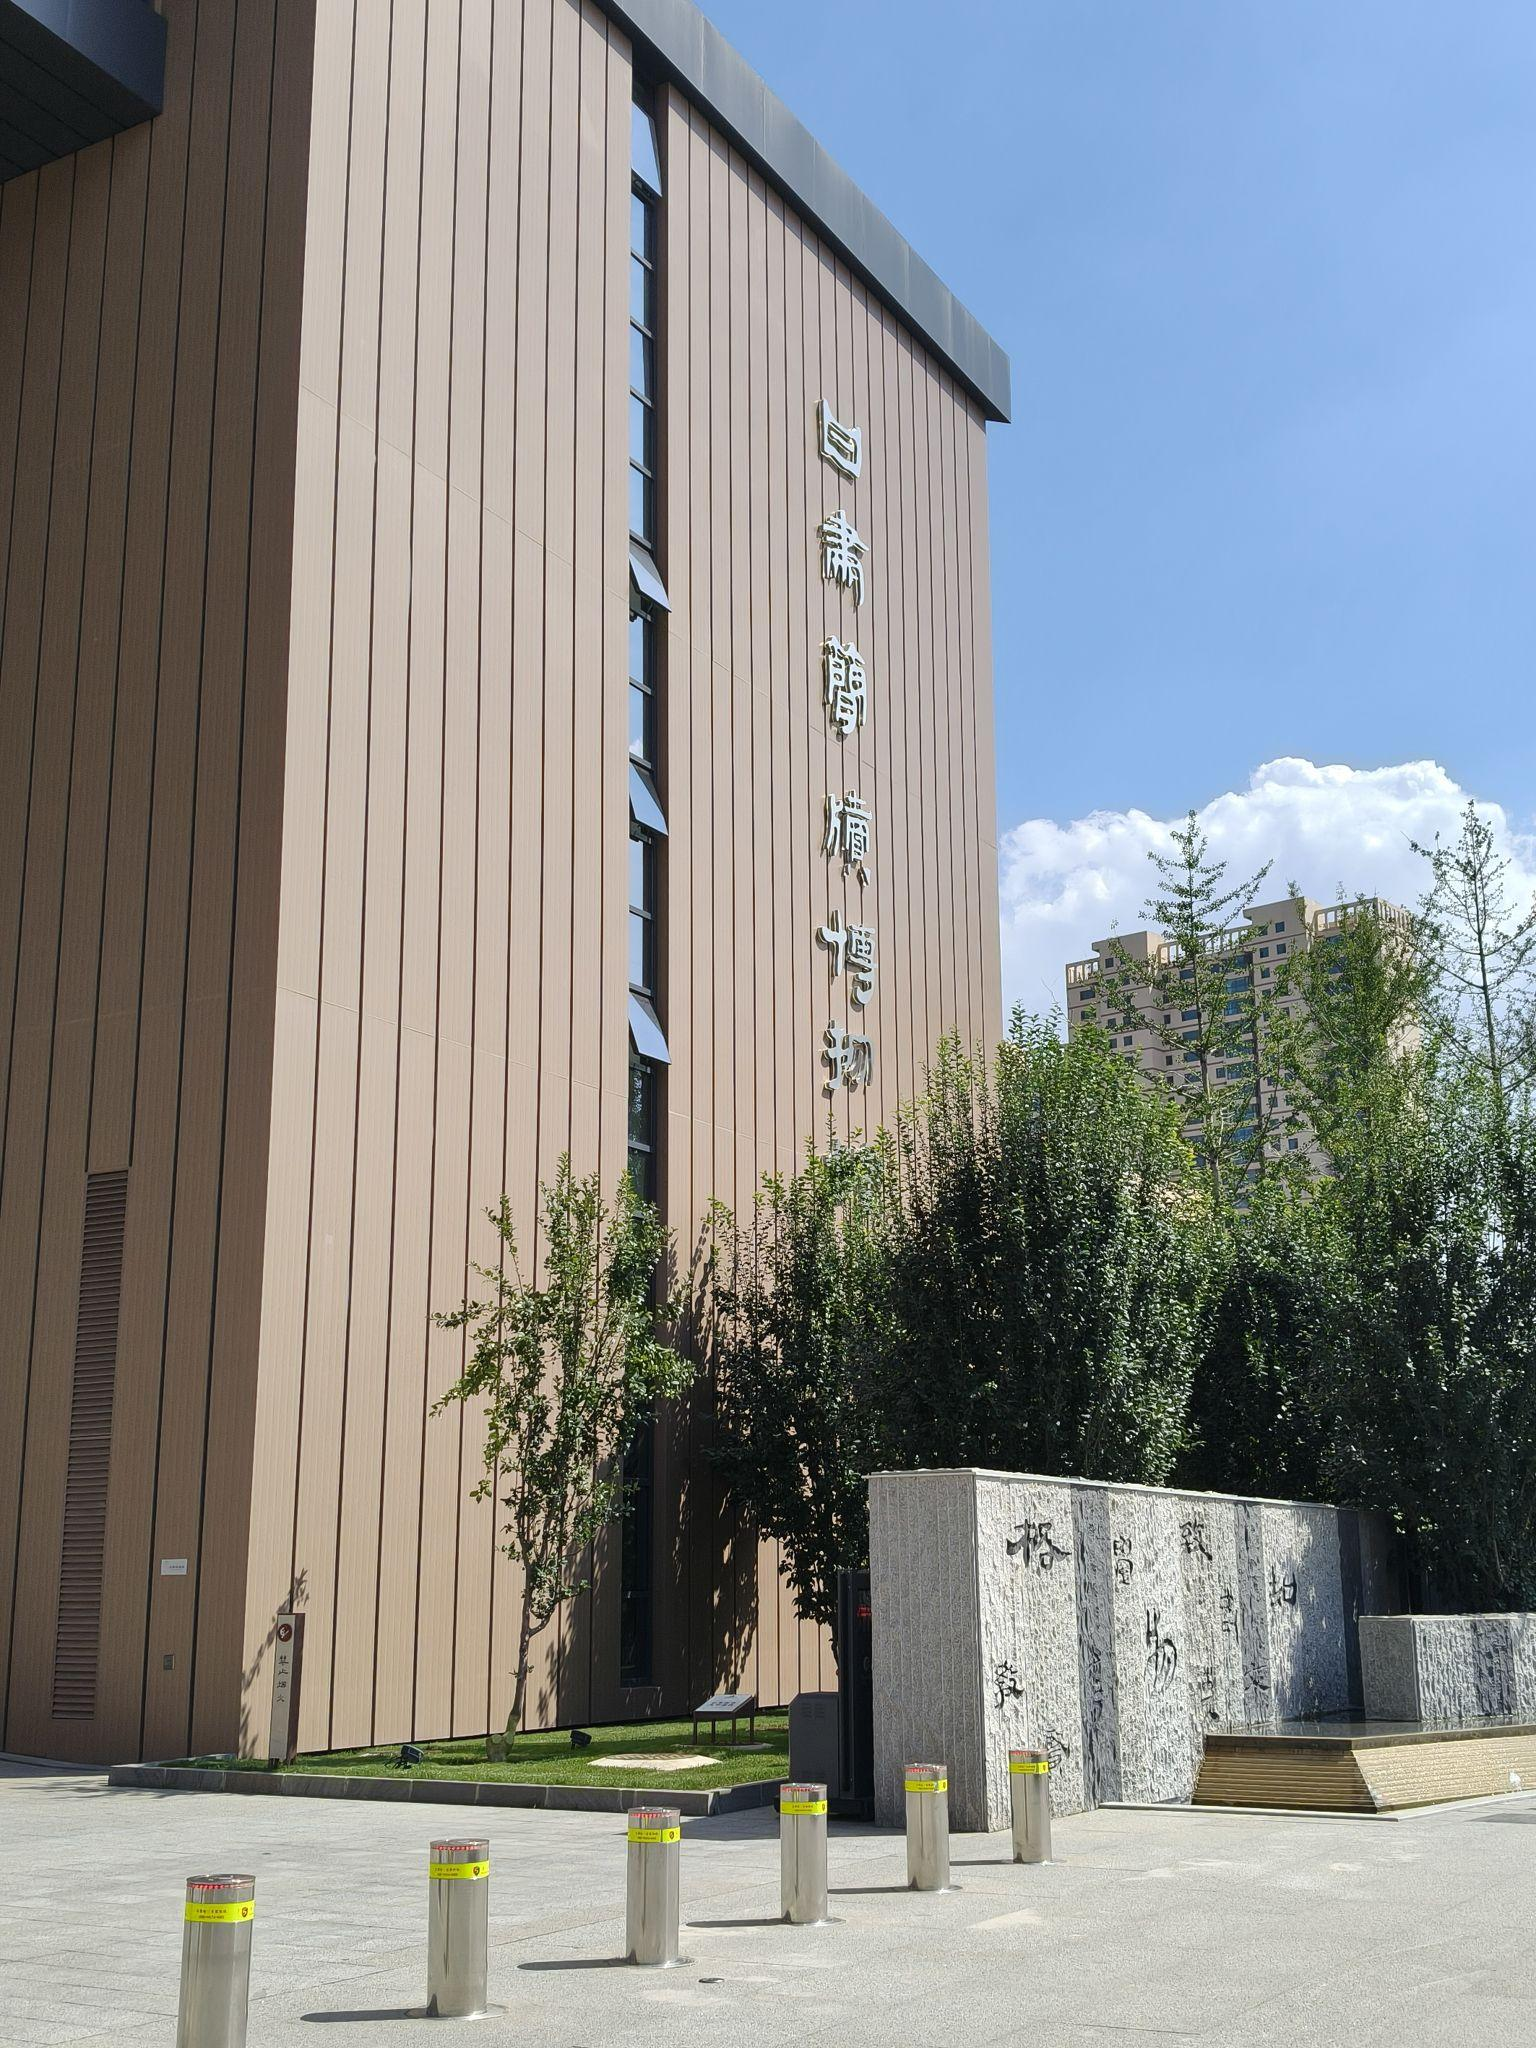
地标名称：甘肃简牍博物馆
所在城市：兰州市·七里河区